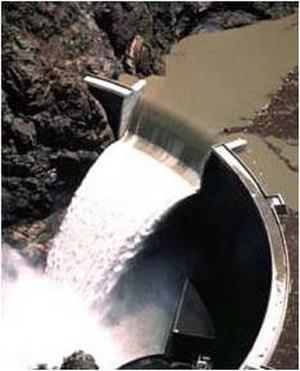
Le barrage Crystal est un barrage américain dans le comté de Montrose, au Colorado. Ce barrage voûte sur le cours de la Gunnison est à l'origine du réservoir Crystal. Il est protégé au sein de la Curecanti National Recreation Area.